Bryan Silas

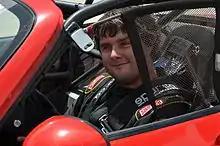
Silas in 2013

Bryan Silas (born June 13, 1987) is an American former professional stock car racing driver. He has competed in the Hooters Pro Cup Series and ARCA Racing Series in the past, and also recently competed in the NASCAR Camping World Truck Series, driving the No. 99 Chevrolet Silverado for T3R Motorsports.